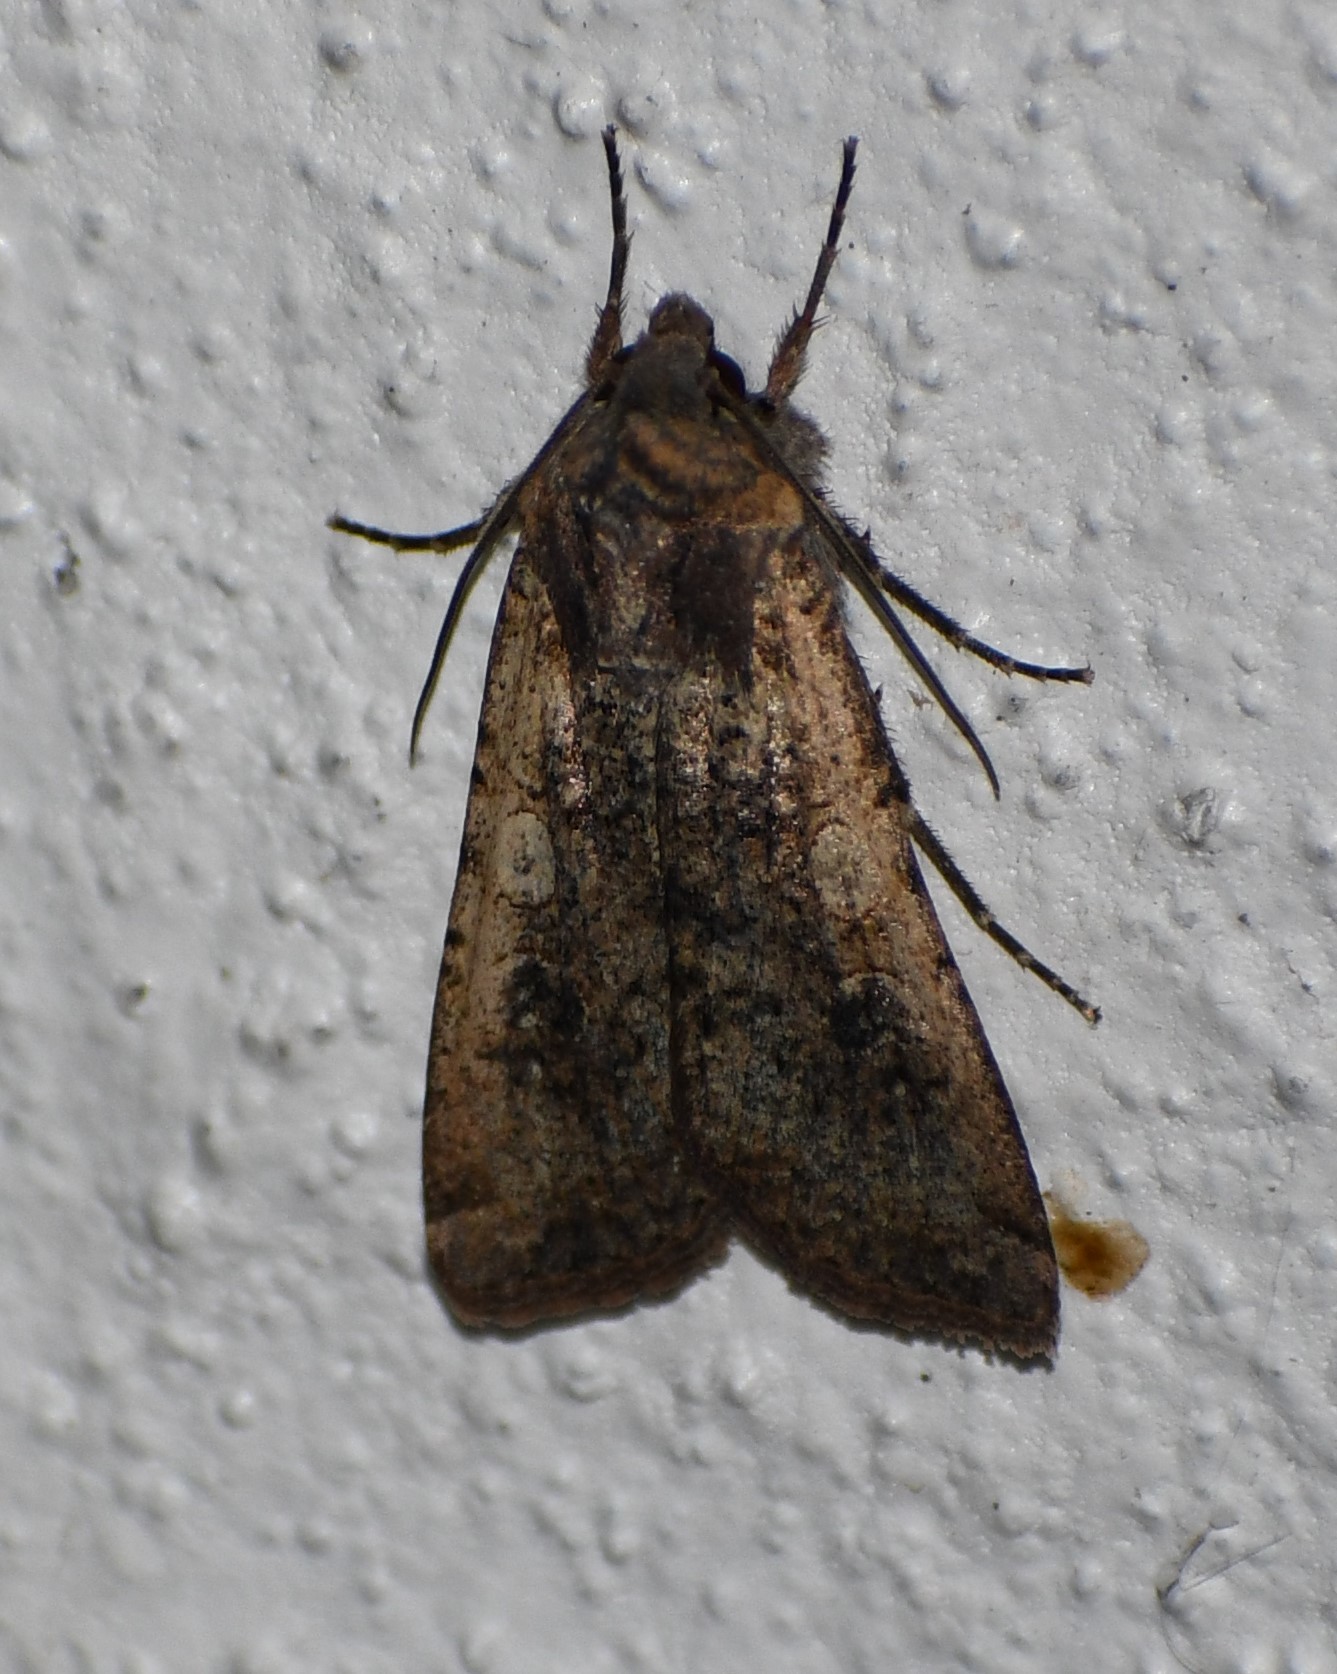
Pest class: cutworms